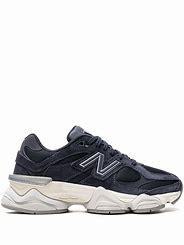
Brand: New
Model: Balance 90